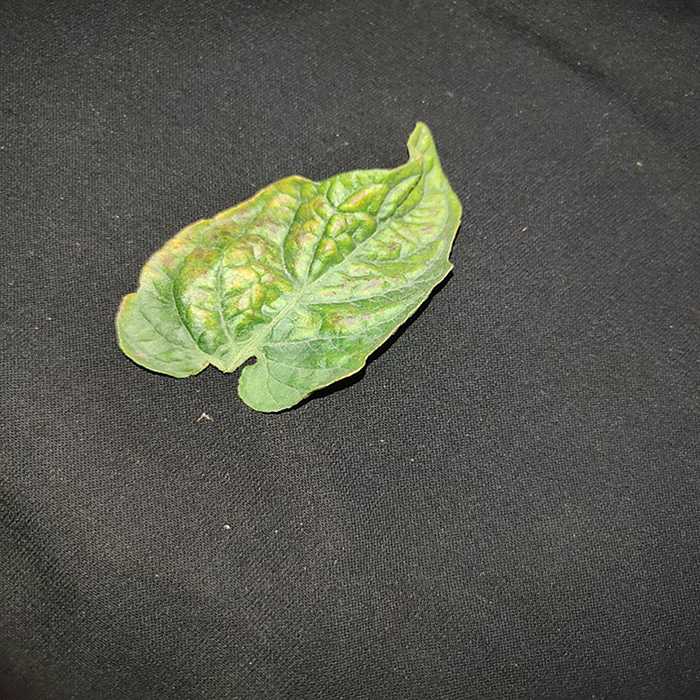
Plant: Tomato
Label: Tomato spotted wilt